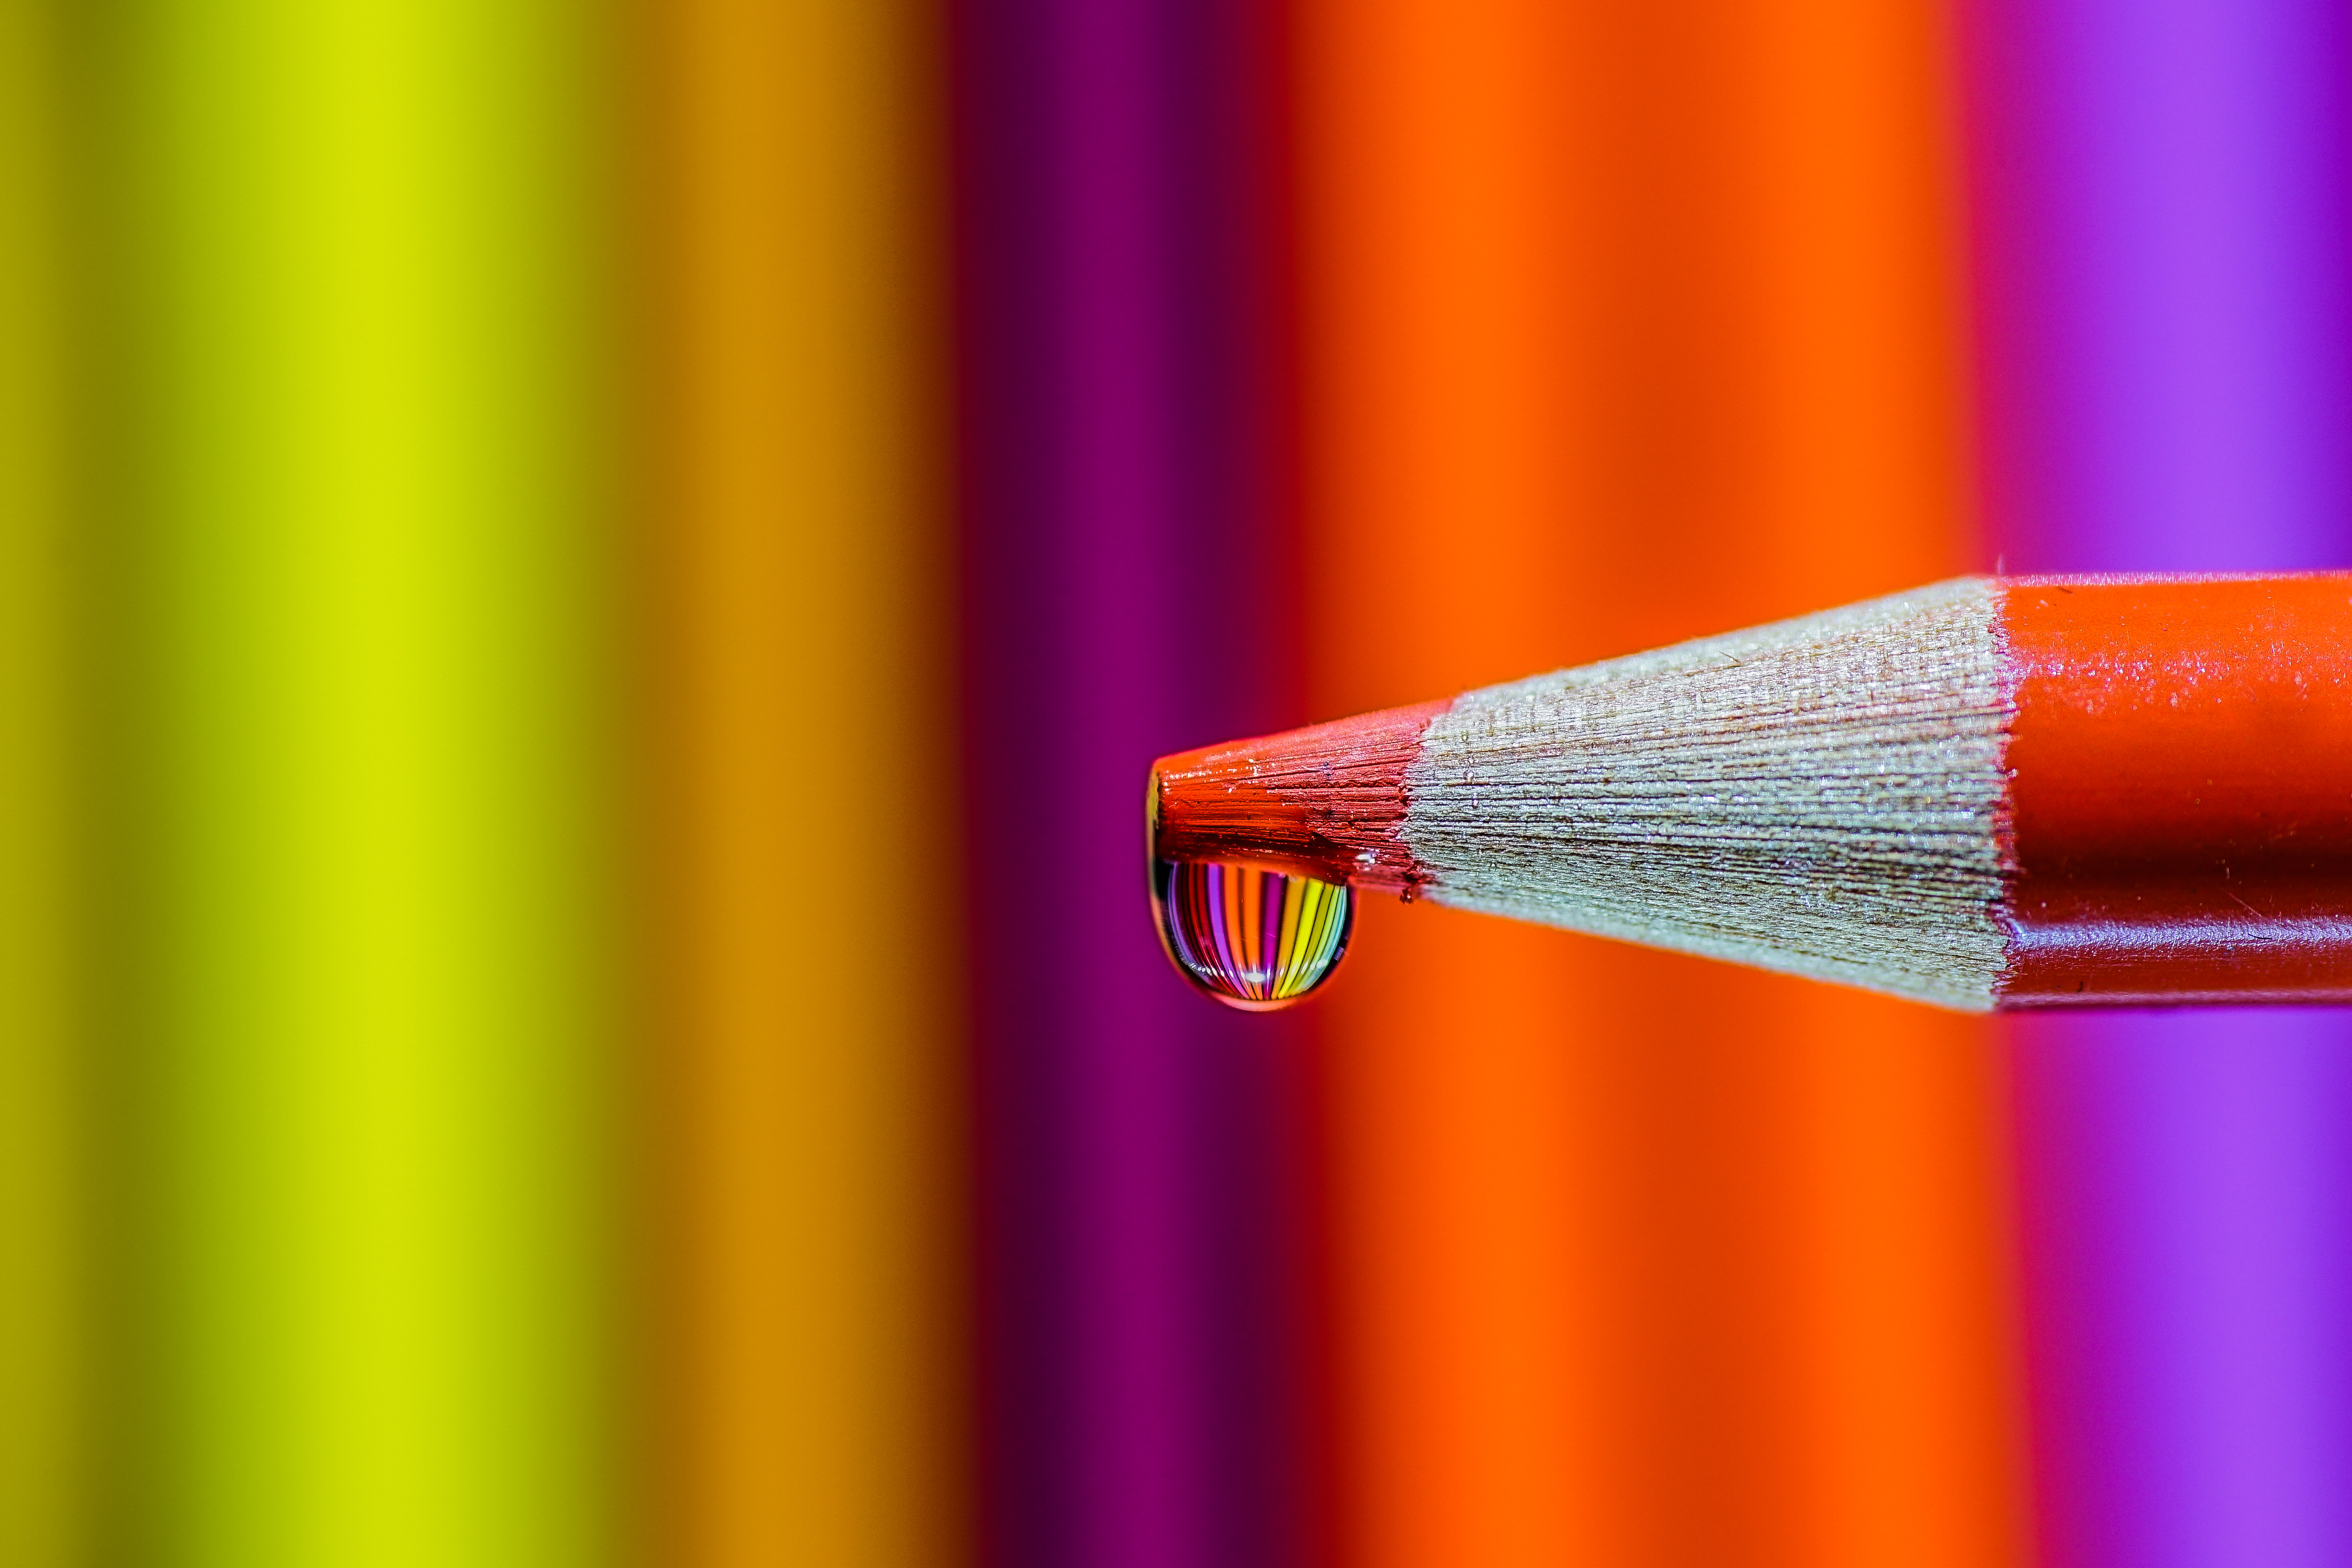
pencil, droplet, drop, orange, line, color, macro, yellow, closeup, circle, interior design, textile, macrophotography, shape, coloredpencil